Pennsylvania Route 51

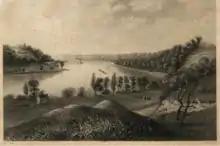
Pittsburgh, Pennsylvania along the Ohio river early depiction of PA 51 headed toward McKees Rocks early 1800s (What is now PA 51 along the Ohio River in the early 1800s looking toward the Point)

PA 51 begins as Pittsburgh Street in downtown Uniontown at an intersection with U.S. Route 40 Business. As PA 51 heads north, it exits Uniontown and intersects with U.S. Route 119, Uniontown's bypass. North of US 119, PA 51 is a rural, multi-lane divided highway that is also known as Pittsburgh Road. In North Union Township, PA 51 divides for ; the road has a large median that is home to several businesses. It then shifts towards the northwest, continuing as a multi-lane divided highway. In Perry Township, PA 51 intersects Pennsylvania Route 201 at a cloverleaf interchange. North of PA 201, it enters the borough of Perryopolis as Fuller Drive; after leaving the city to the north, PA 51 begins to parallel the Youghiogheny River.